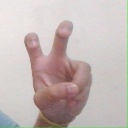
अक्षर: ई